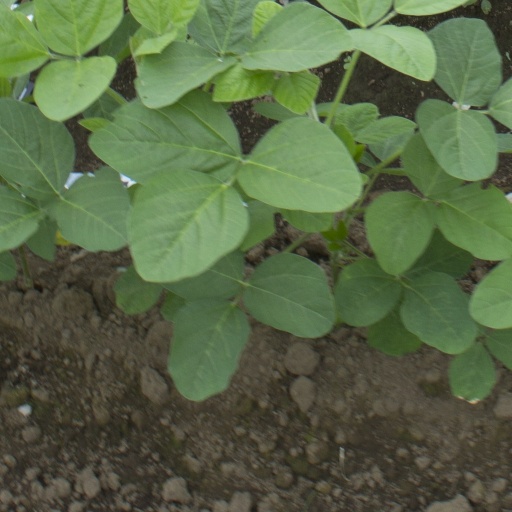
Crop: soybean